Pro Sesto 1913

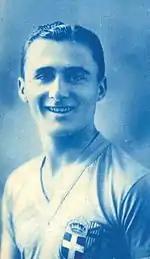
Eraldo Monzeglio in 1934 with Italy National Team shirt

From the ashes of the two local club: "Giovani Calciatori Sestesi" and "Dopolavoro Acciaierie Falck" with two consecutive mergers, the club reborns again with the name Unione Sportiva Pro Sesto. It acquires the sports rights from "Dopolavoro Acciaierie Falck" and it was admitted to the mixed Serie B/C Championship.